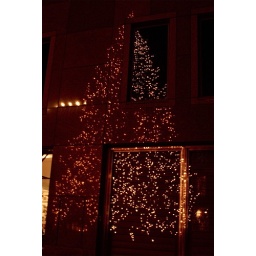
Reflection of a Christmas tree on a building in New York. 2008 - 2009.